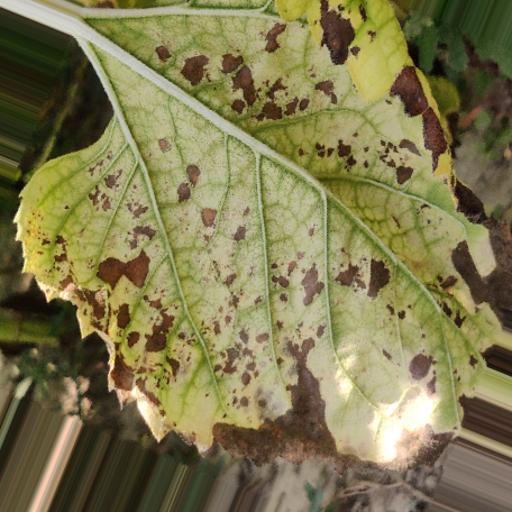
Label: Leaf_scars